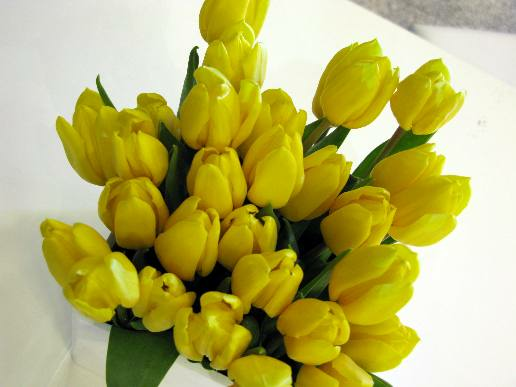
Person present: No